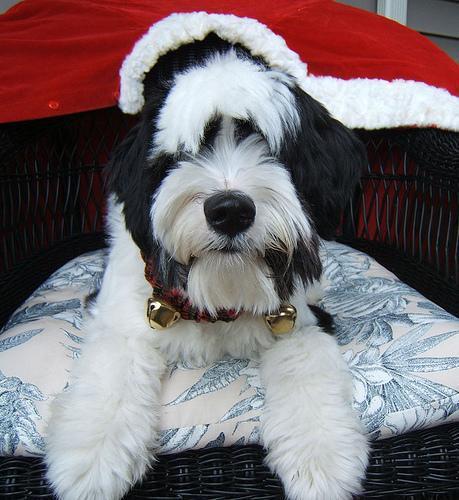
Tibetan_terrier